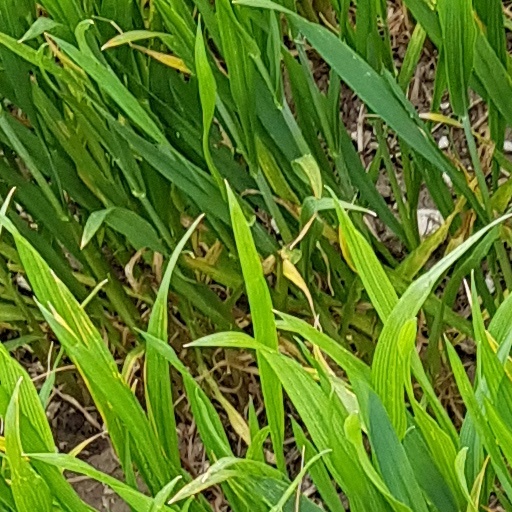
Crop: wheat